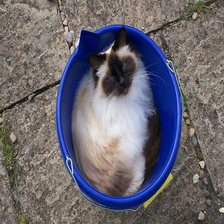
Species: cat
Breed: Birman